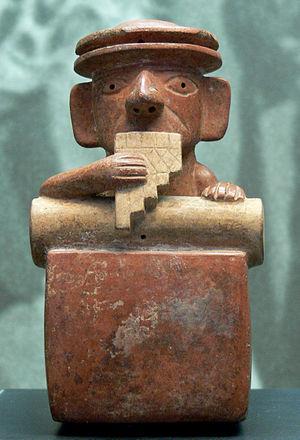
El cóndor pasa est d'abord une œuvre théâtrale musicale classée traditionnellement comme zarzuela, d'où est extrait l'air de la célèbre chanson du même nom.